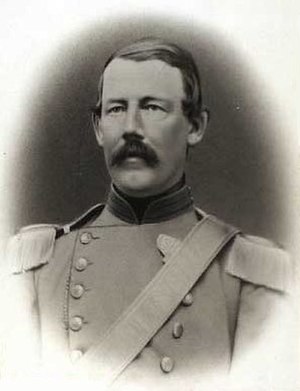
Carl Eduard von Beck
Carl Eduard von Beck var en dansk officer og fabrikant, far til Harald Eduard von Beck.